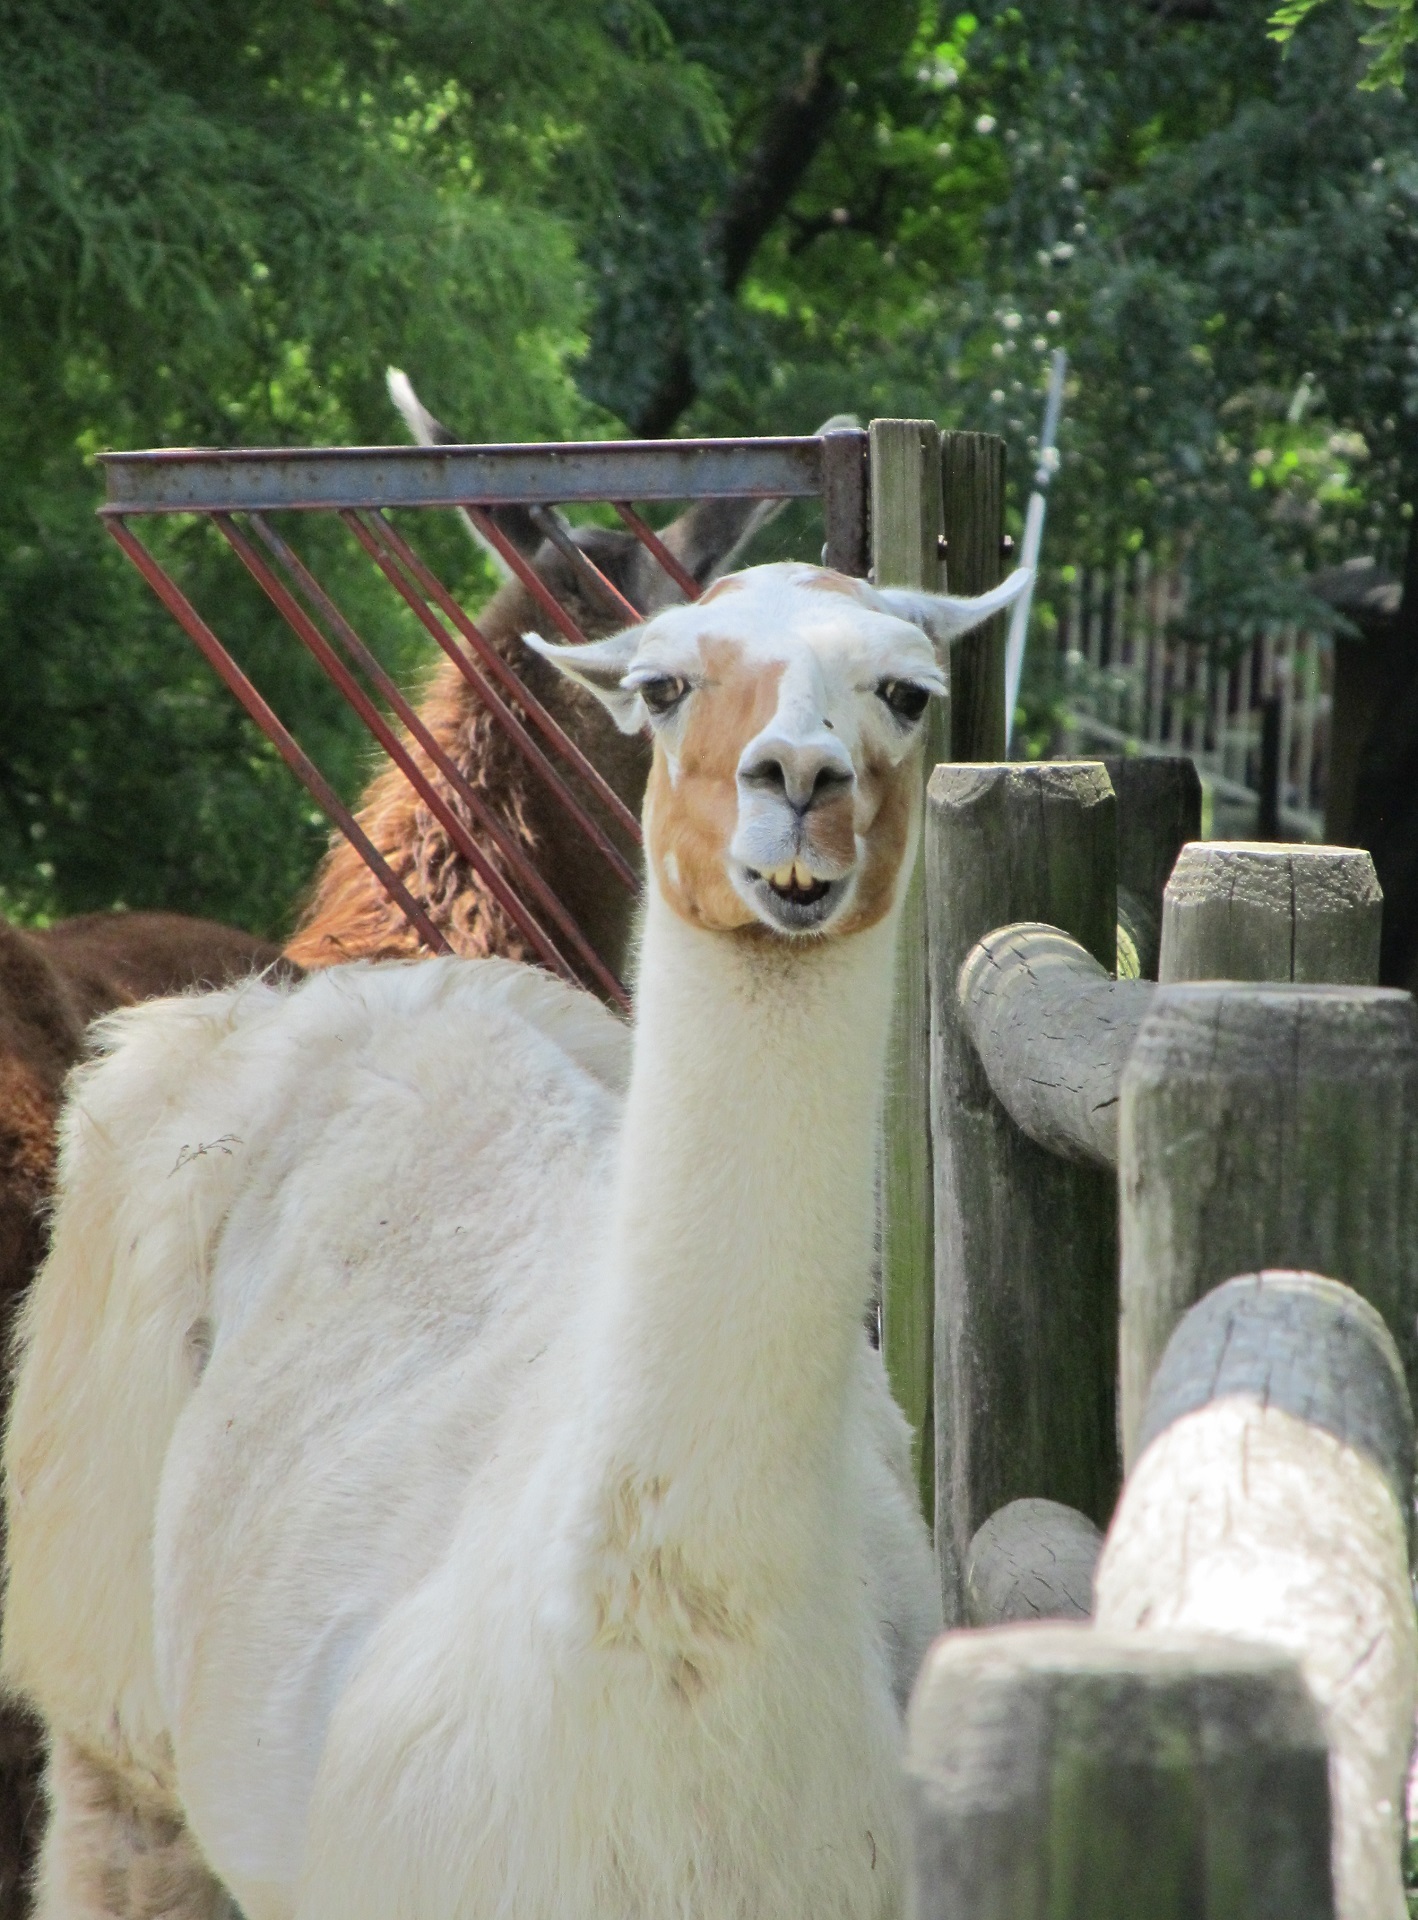
nature, animal, cute, looking, zoo, fur, portrait, mammal, fauna, llama, alpaca, enclosure, outdoors, head, vertebrate, tame, game preserve, camel like mammal